George Hughes Revercomb

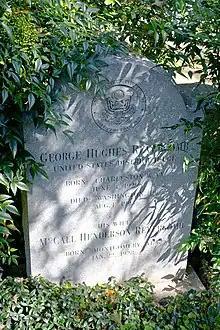
Grave of Revercomb at Oak Hill Cemetery (Washington, D.C.)

Born in Charleston, West Virginia, Revercomb received an Artium Baccalaureus degree from Princeton University in 1950. He was in the United States Air Force from 1951 to 1953, and received a Juris Doctor from the University of Virginia School of Law in 1955. Revercomb was a legal assistant for the Federal Communications Commission in Washington, D.C. from 1958 to 1959. He was in private practice in Norfolk, Virginia from 1961 to 1962. He was in private practice in Roanoke, Virginia from 1955 to 1956, then in Charleston, West Virginia from 1956 to 1961, and in Washington, D.C. from 1962 to 1969. Revercomb was an associate deputy United States Attorney General of the United States Department of Justice from 1969 to 1970. He was an Associate Judge of the Superior Court of the District of Columbia from 1970 to 1985. He received a Master of Laws from the University of Virginia School of Law in 1982, at age 53.